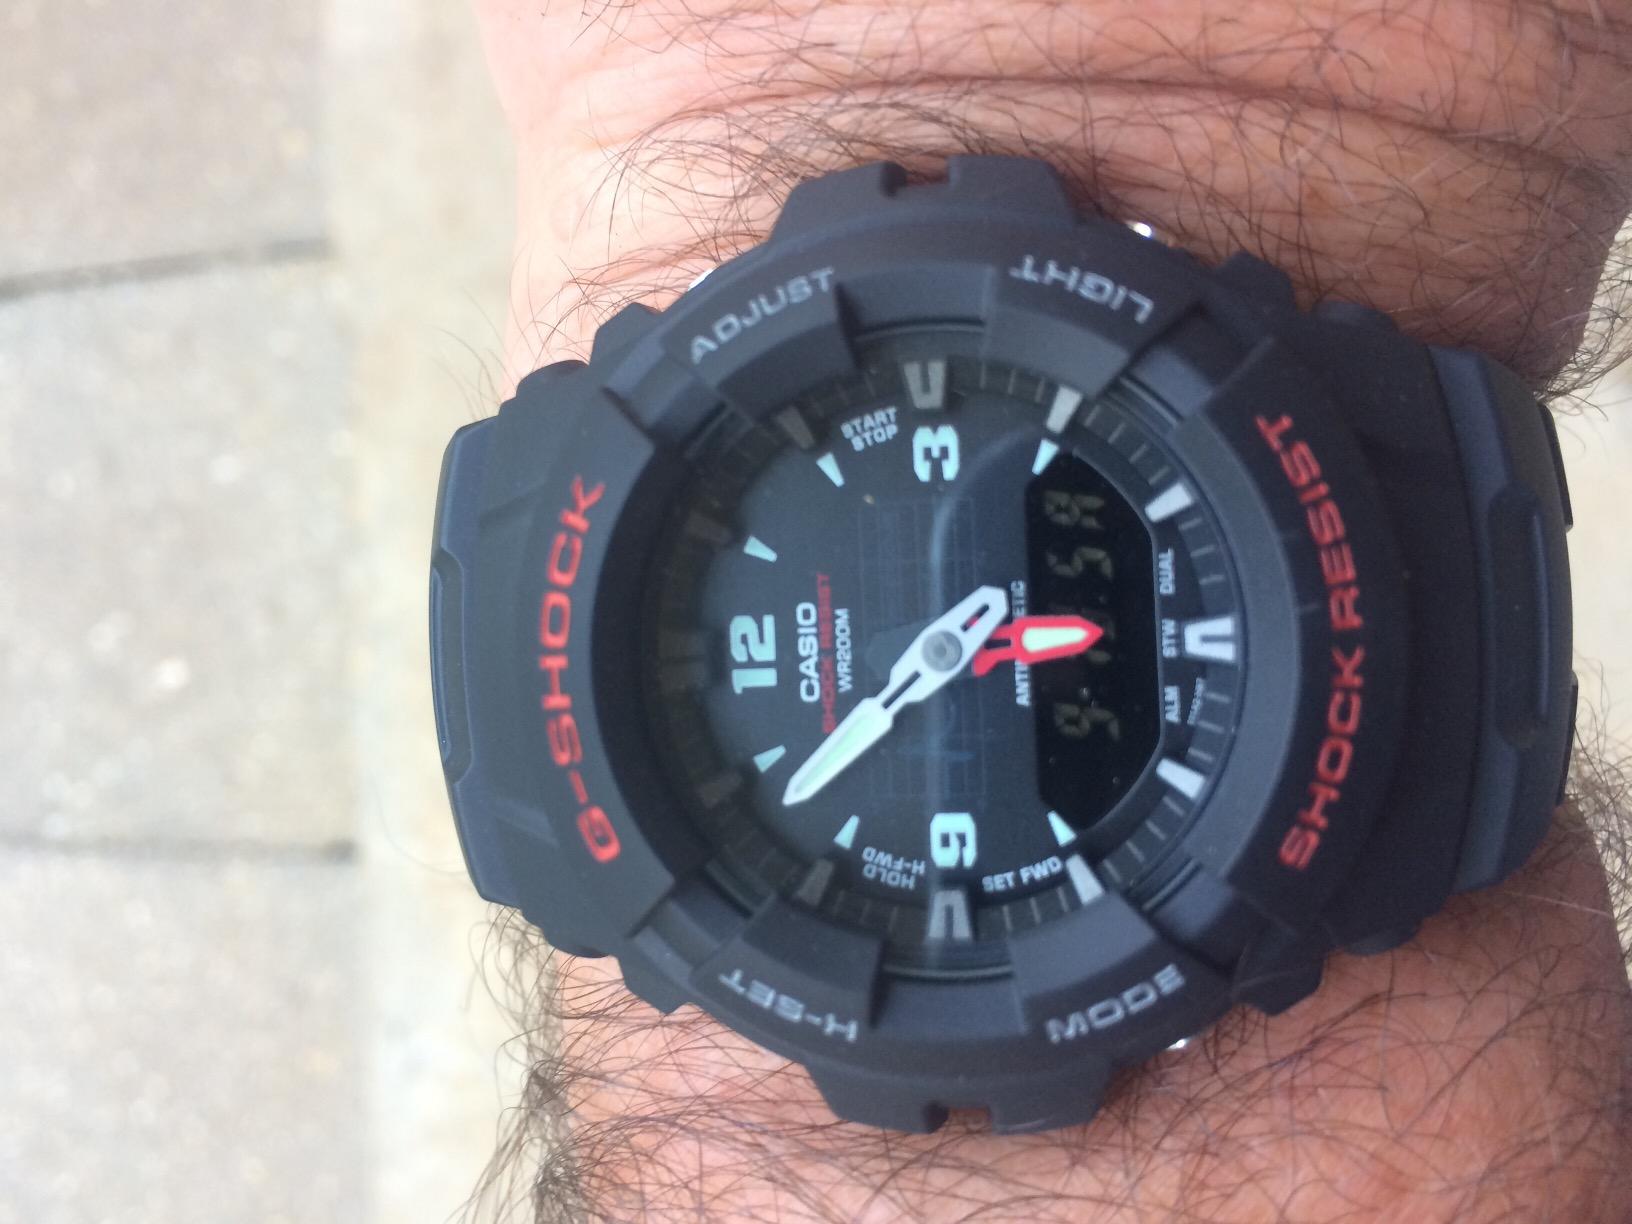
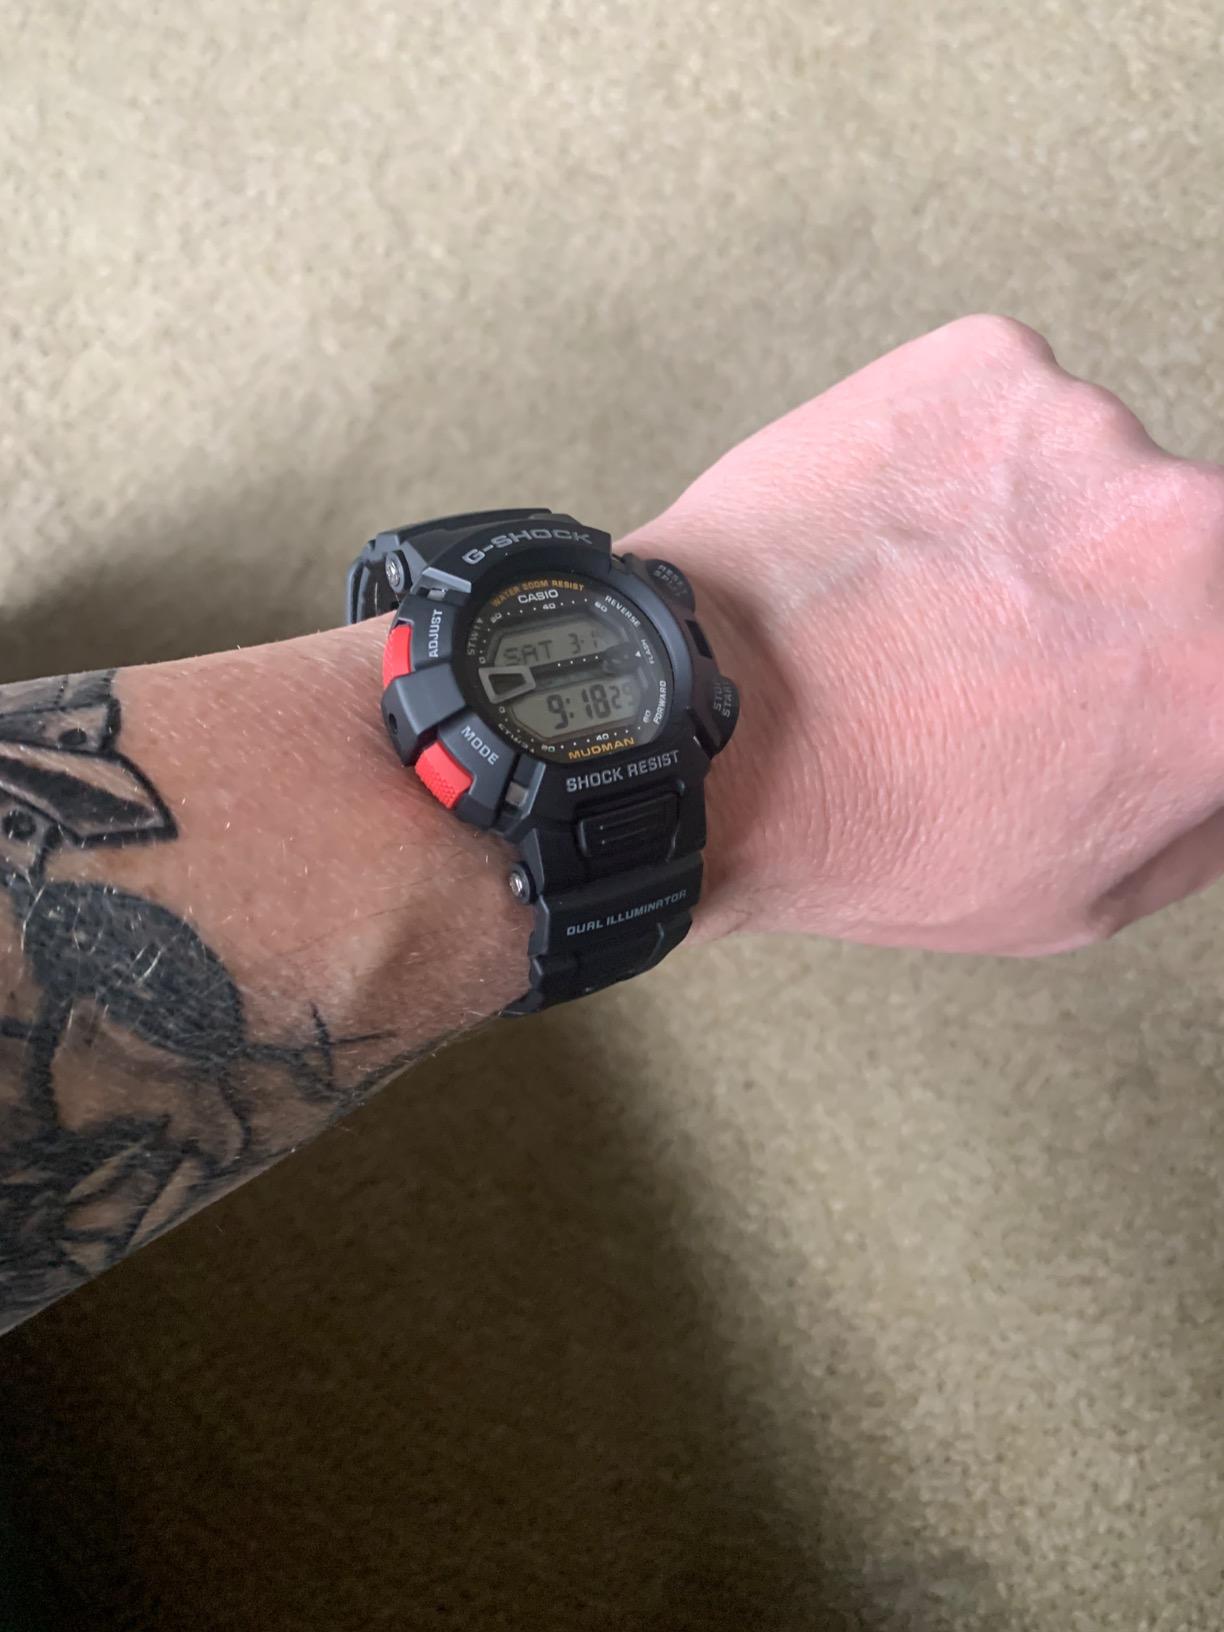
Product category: accessories_watch
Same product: no